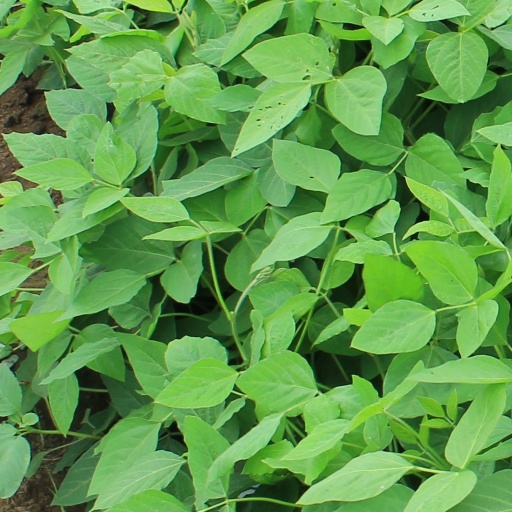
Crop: soybean